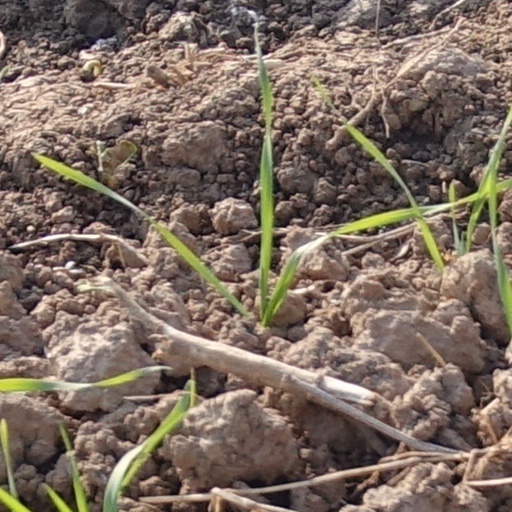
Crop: wheat